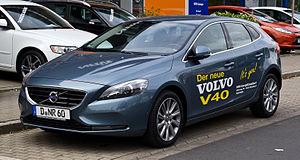
Une automobile compacte est une automobile familiale de taille moyenne, correspondant au segment C. Elles se situent entre les citadines polyvalentes et les familiales routières. Ce sont les petites berlines, qui cherchent un compromis en matière de dimension pour être adaptées, dans la mesure du possible, à tous les types de circulation, en visant une clientèle plus familiale que le segment B. En Europe, leur taille varie en moyenne de 4,20 m à 4,50 m. On considère en Amérique du Nord que le volume intérieur des compactes est entre 2 830 L et 3 115 L.